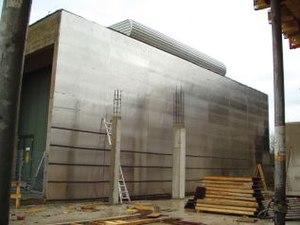
Le mu-métal, ou mumétal, ou encore Mu-Metall en allemand, est un alliage de nickel et de fer. Il tire son nom du symbole μ, la lettre mu de l'alphabet grec, utilisé pour dénoter la perméabilité magnétique.